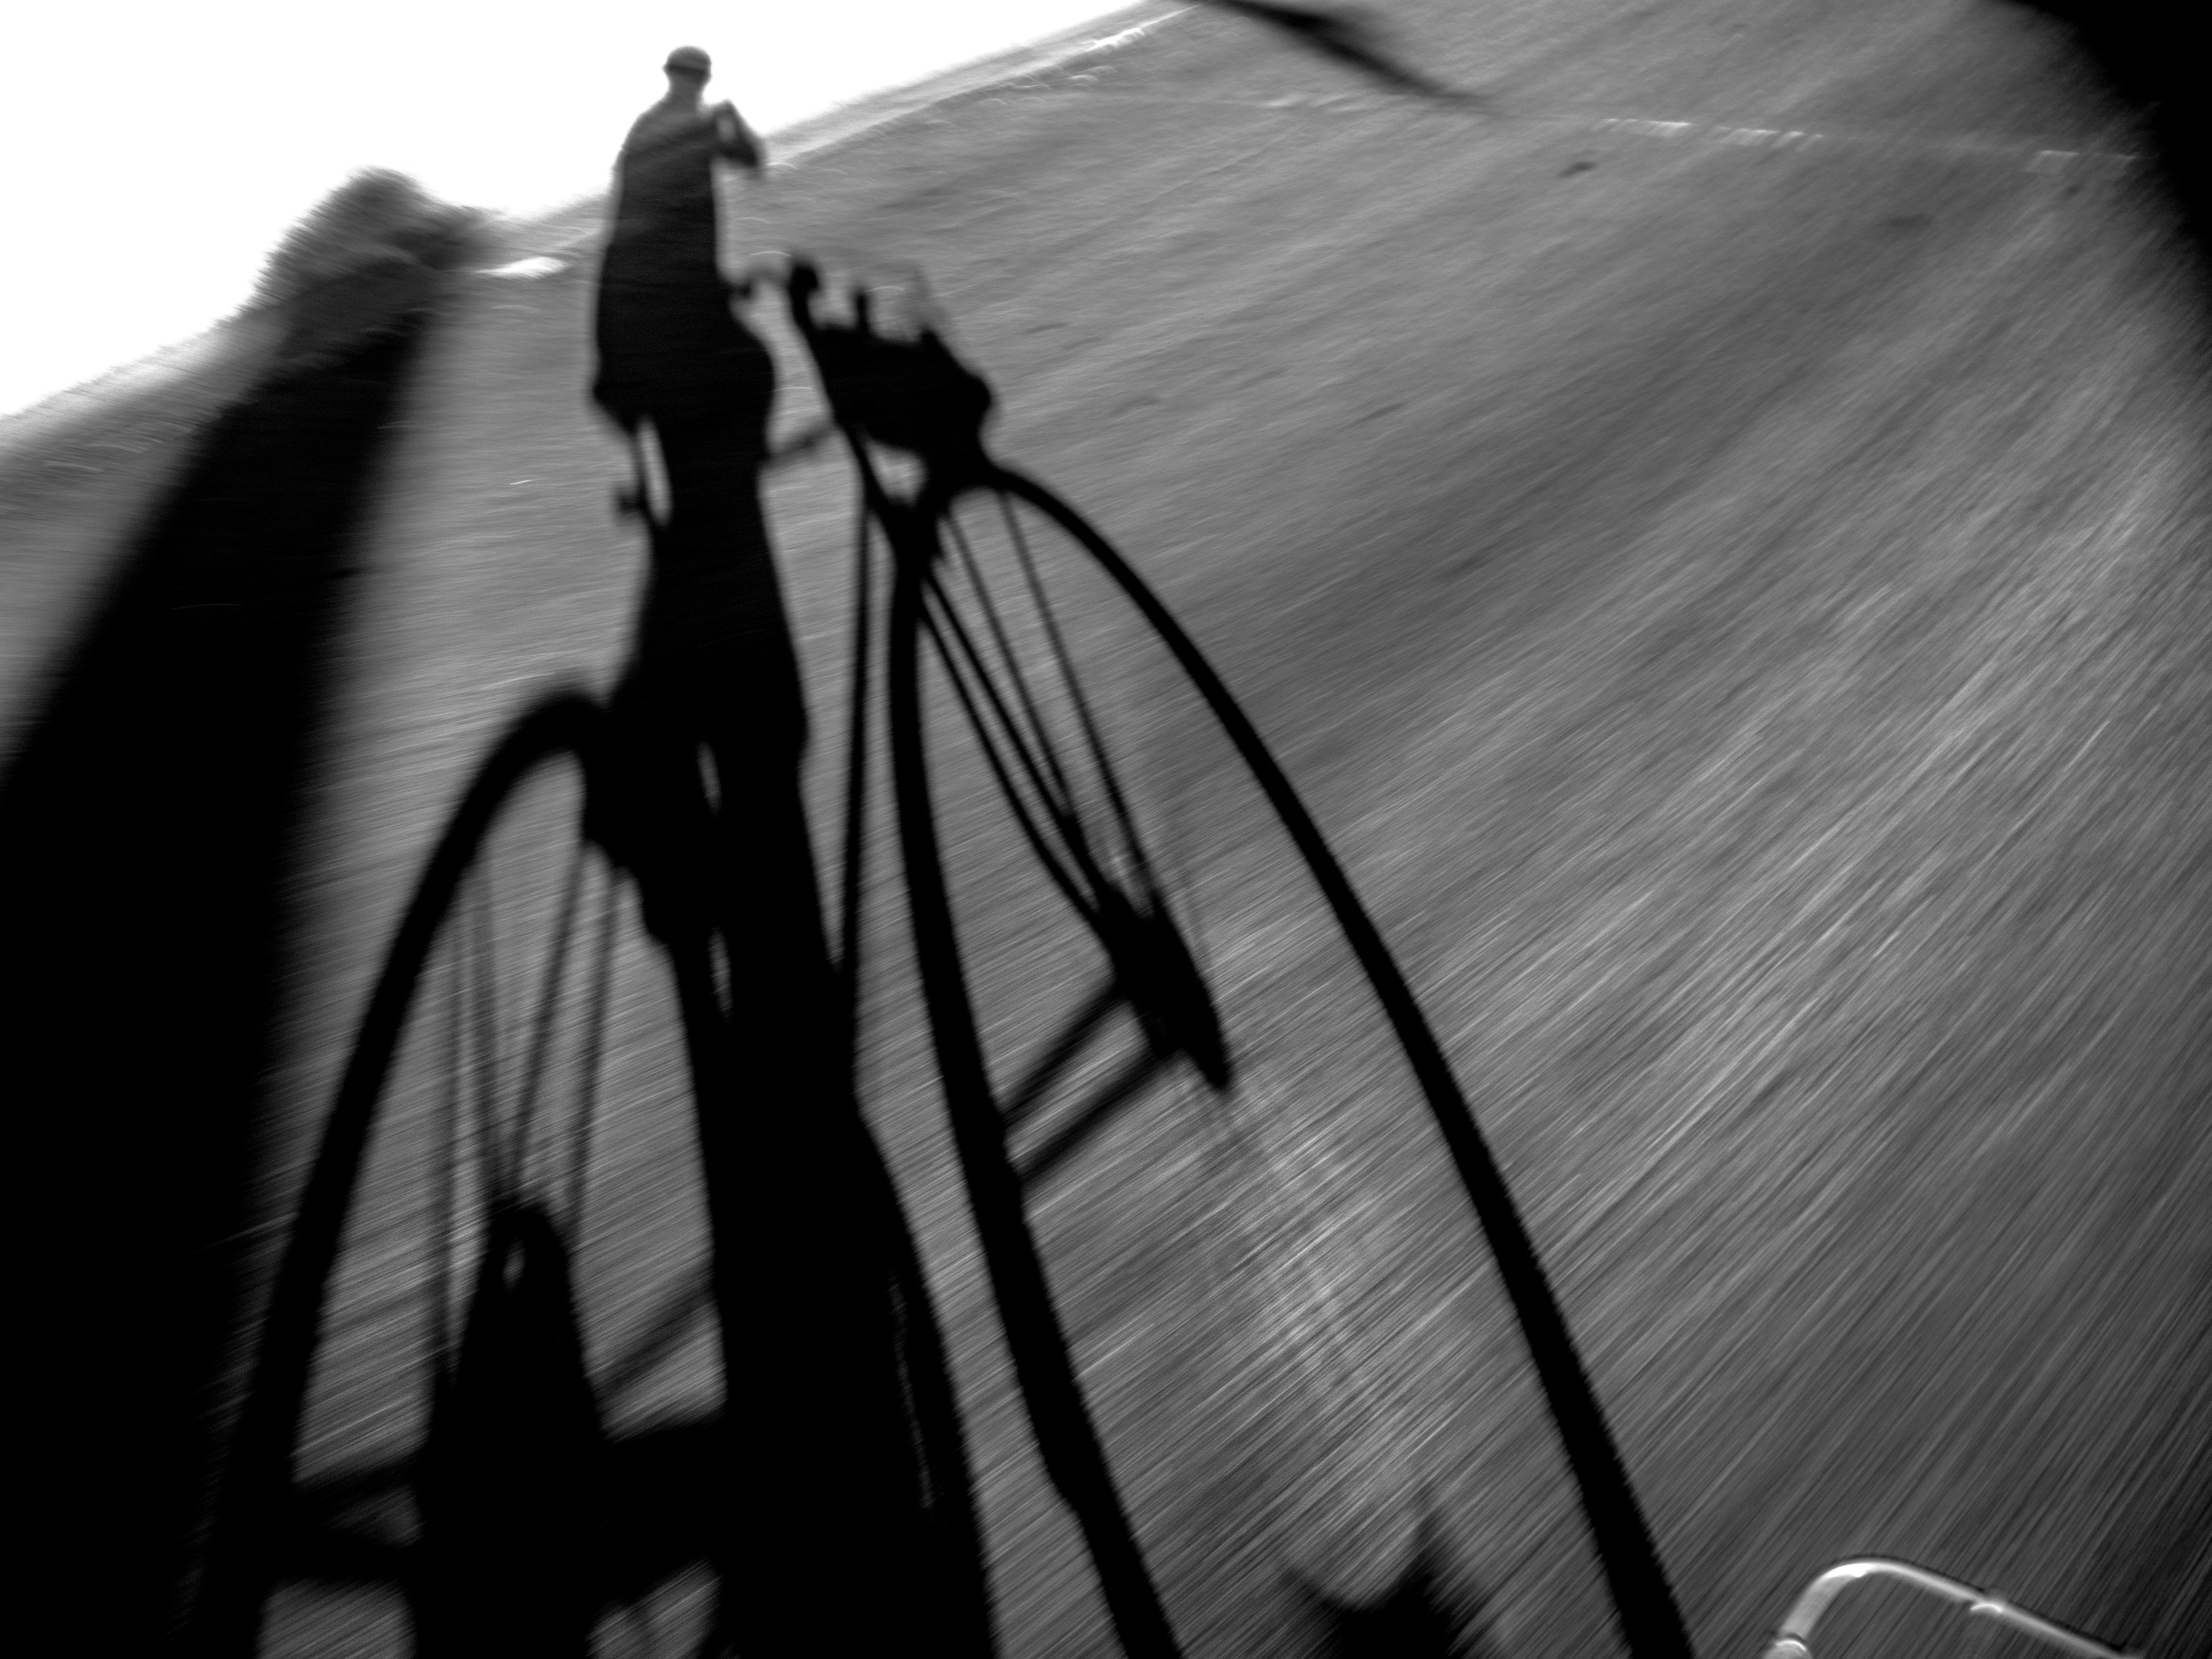
silhouette, light, black and white, white, photography, bicycle, bike, line, color, shadow, ride, darkness, black, monochrome, 2014, photograph, image, 365, 3652014, 365the2014edition, monochrome photography, film noir